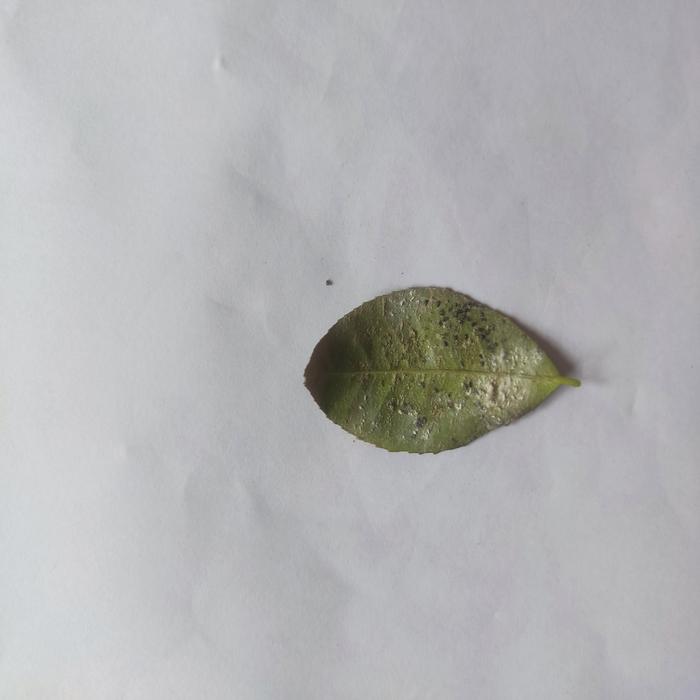
Crop: Lemon
Leaf condition: Sooty_Mold